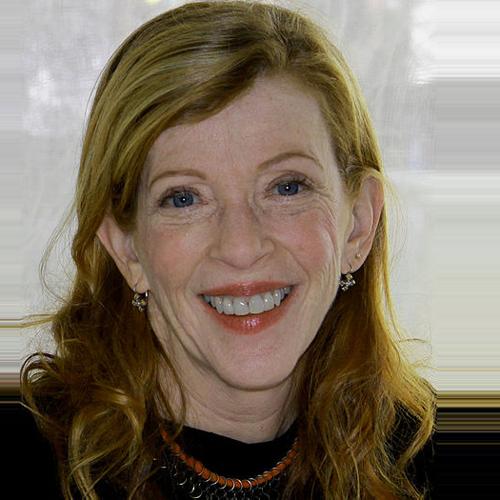
Age: 55